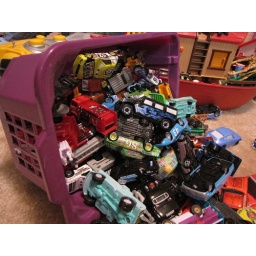
Some mischievous child tipped over the basket and left the cars where someone could trip on them!